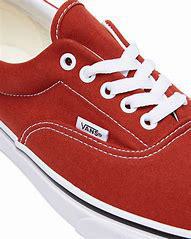
Brand: Vans
Model: Era